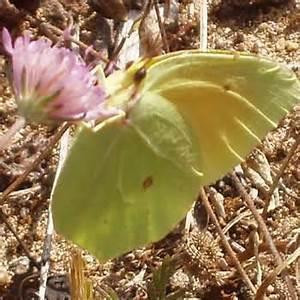
butterfly